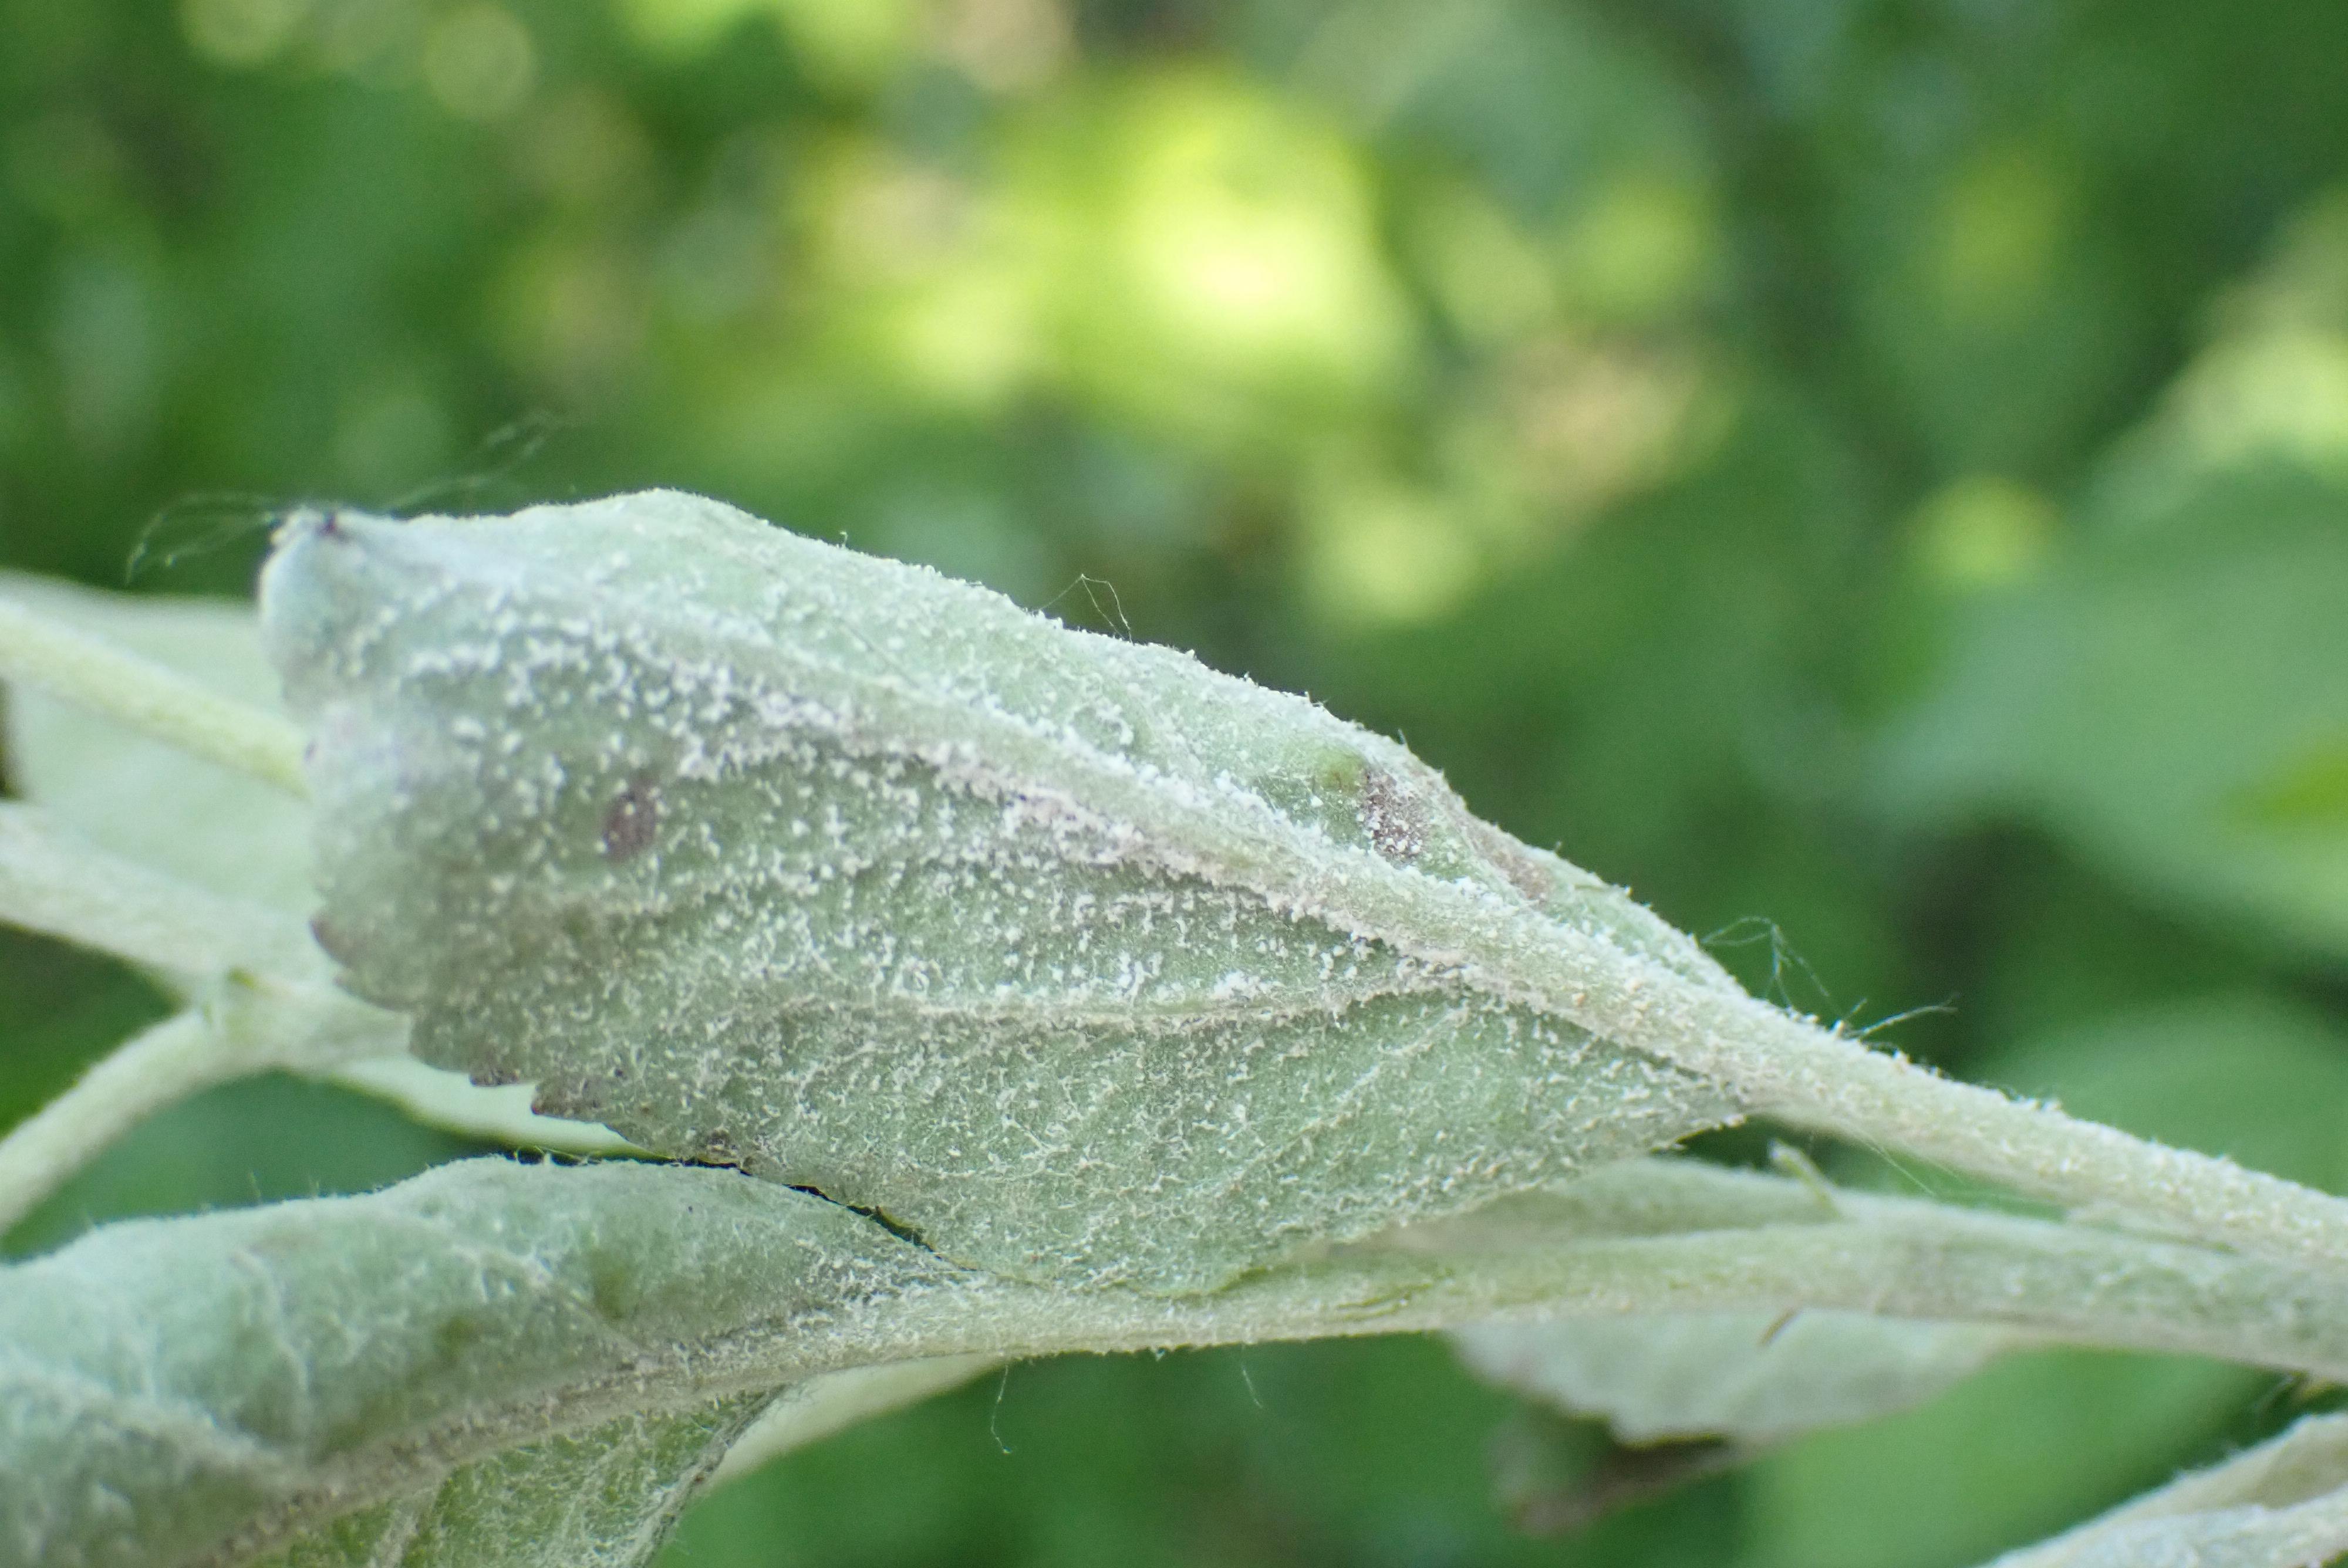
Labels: powdery_mildew